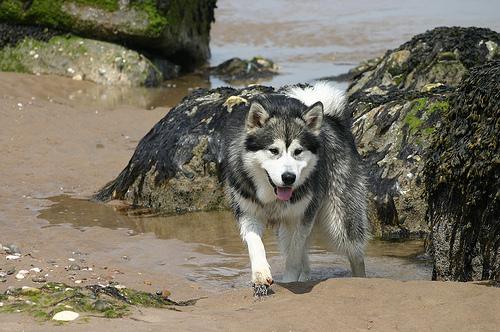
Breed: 1324-n000004-malamute